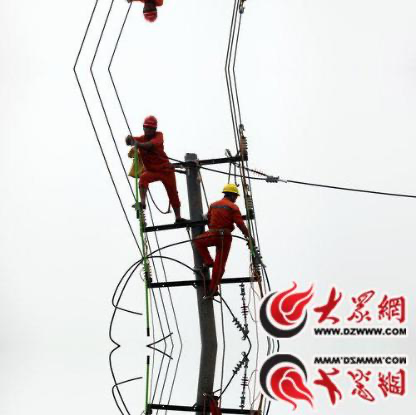
Objects in the image:
label: helmet
label: helmet
label: helmet